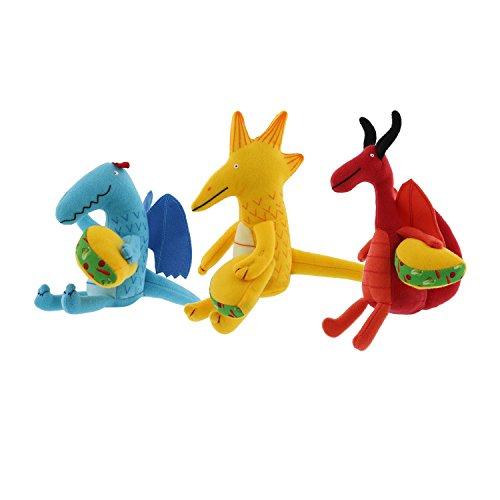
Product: MerryMakers Dragons Love Tacos Mini Doll Set, Set of 3, 4.5 to 5.5-Inches Each
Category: Toys & Games | Stuffed Animals & Plush Toys
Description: Three dragons that measure between 4.5" and 5.5" tall.
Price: $15.19
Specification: ProductDimensions:8x4x4.5inches|ItemWeight:4.8ounces|ShippingWeight:4.8ounces(Viewshippingratesandpolicies)|DomesticShipping:ItemcanbeshippedwithinU.S.|InternationalShipping:ThisitemcanbeshippedtoselectcountriesoutsideoftheU.S.LearnMore|ASIN:157982403X|Itemmodelnumber:1813|Manufacturerrecommendedage:0-13years